Rat (zodiac)

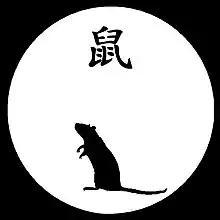
Zodiac rat, showing the "shǔ" (鼠) character for rat/mouse

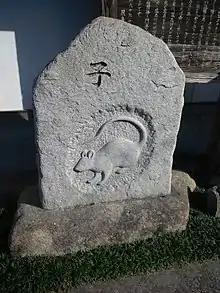
Stone monument with a carving of a mouse, at Mount Hôrai-ji Buddhist Temple, Aichi Prefecture, Japan, showing the "zǐ" (子) character designating the first of the twelve Earthly Branches

The Rat or Mouse (鼠) is the first of the repeating 12-year cycle of animals which appear in the Chinese zodiac, constituting part of the Chinese calendar system (with similar systems in use elsewhere). The Year of the Rat in standard Chinese is . The rat is associated with the first branch of the Earthly Branch symbol 子 ("zǐ"), which starts a repeating cycle of twelve years. The Chinese word "shǔ" (鼠) refers to various small rodents (Muroidea), such as rats and mice. The term "zodiac" ultimately derives from an Ancient Greek term referring to a "circle of little animals". There are also a yearly month of the rat and a daily hour of the rat (midnight, 11:00 p.m. to 1:00 a.m.). Years of the rat are cyclically differentiated by correlation to the Heavenly Stems cycle, resulting in a repeating cycle of five years of the rat (over a sixty-year period), each rat year also being associated with one of the Chinese wu xing, also known as the "five elements", or "phases": the "Five Phases" being Fire ( "huǒ"), Water ( "shuǐ"), Wood ( "mù"), Metal ( "jīn"), and Earth ( "tǔ").